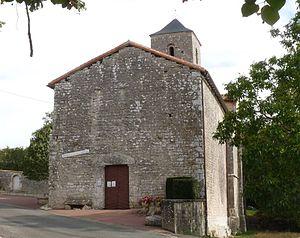
église de St-Georges, Charente, France
Cet article recense les monuments historiques de la Charente, en France.
Saint-Georges est une commune du Sud-Ouest de la France, située dans le département de la Charente.